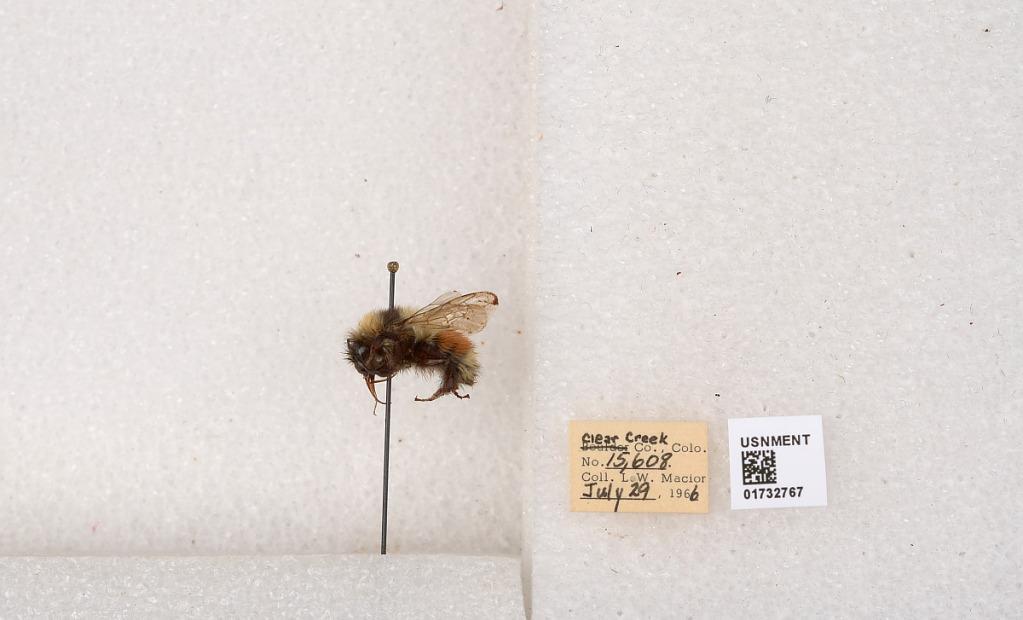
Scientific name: Bombus (Pyrobombus) sylvicola Kirby
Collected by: L. Macior
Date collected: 1966-7-29
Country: United States
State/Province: Colorado
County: Clear Creek
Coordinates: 39.7006, -105.694